Lake and Peninsula Borough, Alaska

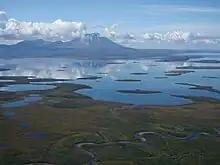
View of Becharof Lake, in the Becharof National Wildlife Refuge

The borough has an area of , of which is land and (28.2%) is water. The borough contains Iliamna Lake, the largest lake in Alaska and third largest within United States borders, and occupies most of the Alaska Peninsula. Its land area is larger than that of San Bernardino County, California, the largest county in the contiguous Lower 48 states.